Glassblowing

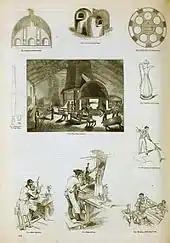
A glassworks in England in 1858. During the Industrial Revolution, techniques for mass-produced glassware were improved.

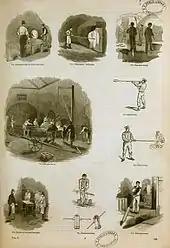
Glassblowing production methods in England in 1858

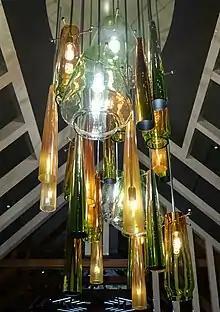
"Vernus 3" by Ini Archibong, on display in the Metropolitan Museum of Art exhibition, "Before Yesterday We Could Fly"

The invention of glassblowing coincided with the establishment of the Roman Empire in the 1st century BC, which enhanced the spread and dominance of this new technology. Glassblowing was greatly supported by the Roman government (although Roman citizens could not be "in trade", in particular under the reign of Augustus), and glass was being blown in many areas of the Roman world. On the eastern borders of the Empire, the first large glass workshops were set up by the Phoenicians in the birthplace of glassblowing in contemporary Lebanon and Israel as well as in the neighbouring province of Cyprus.